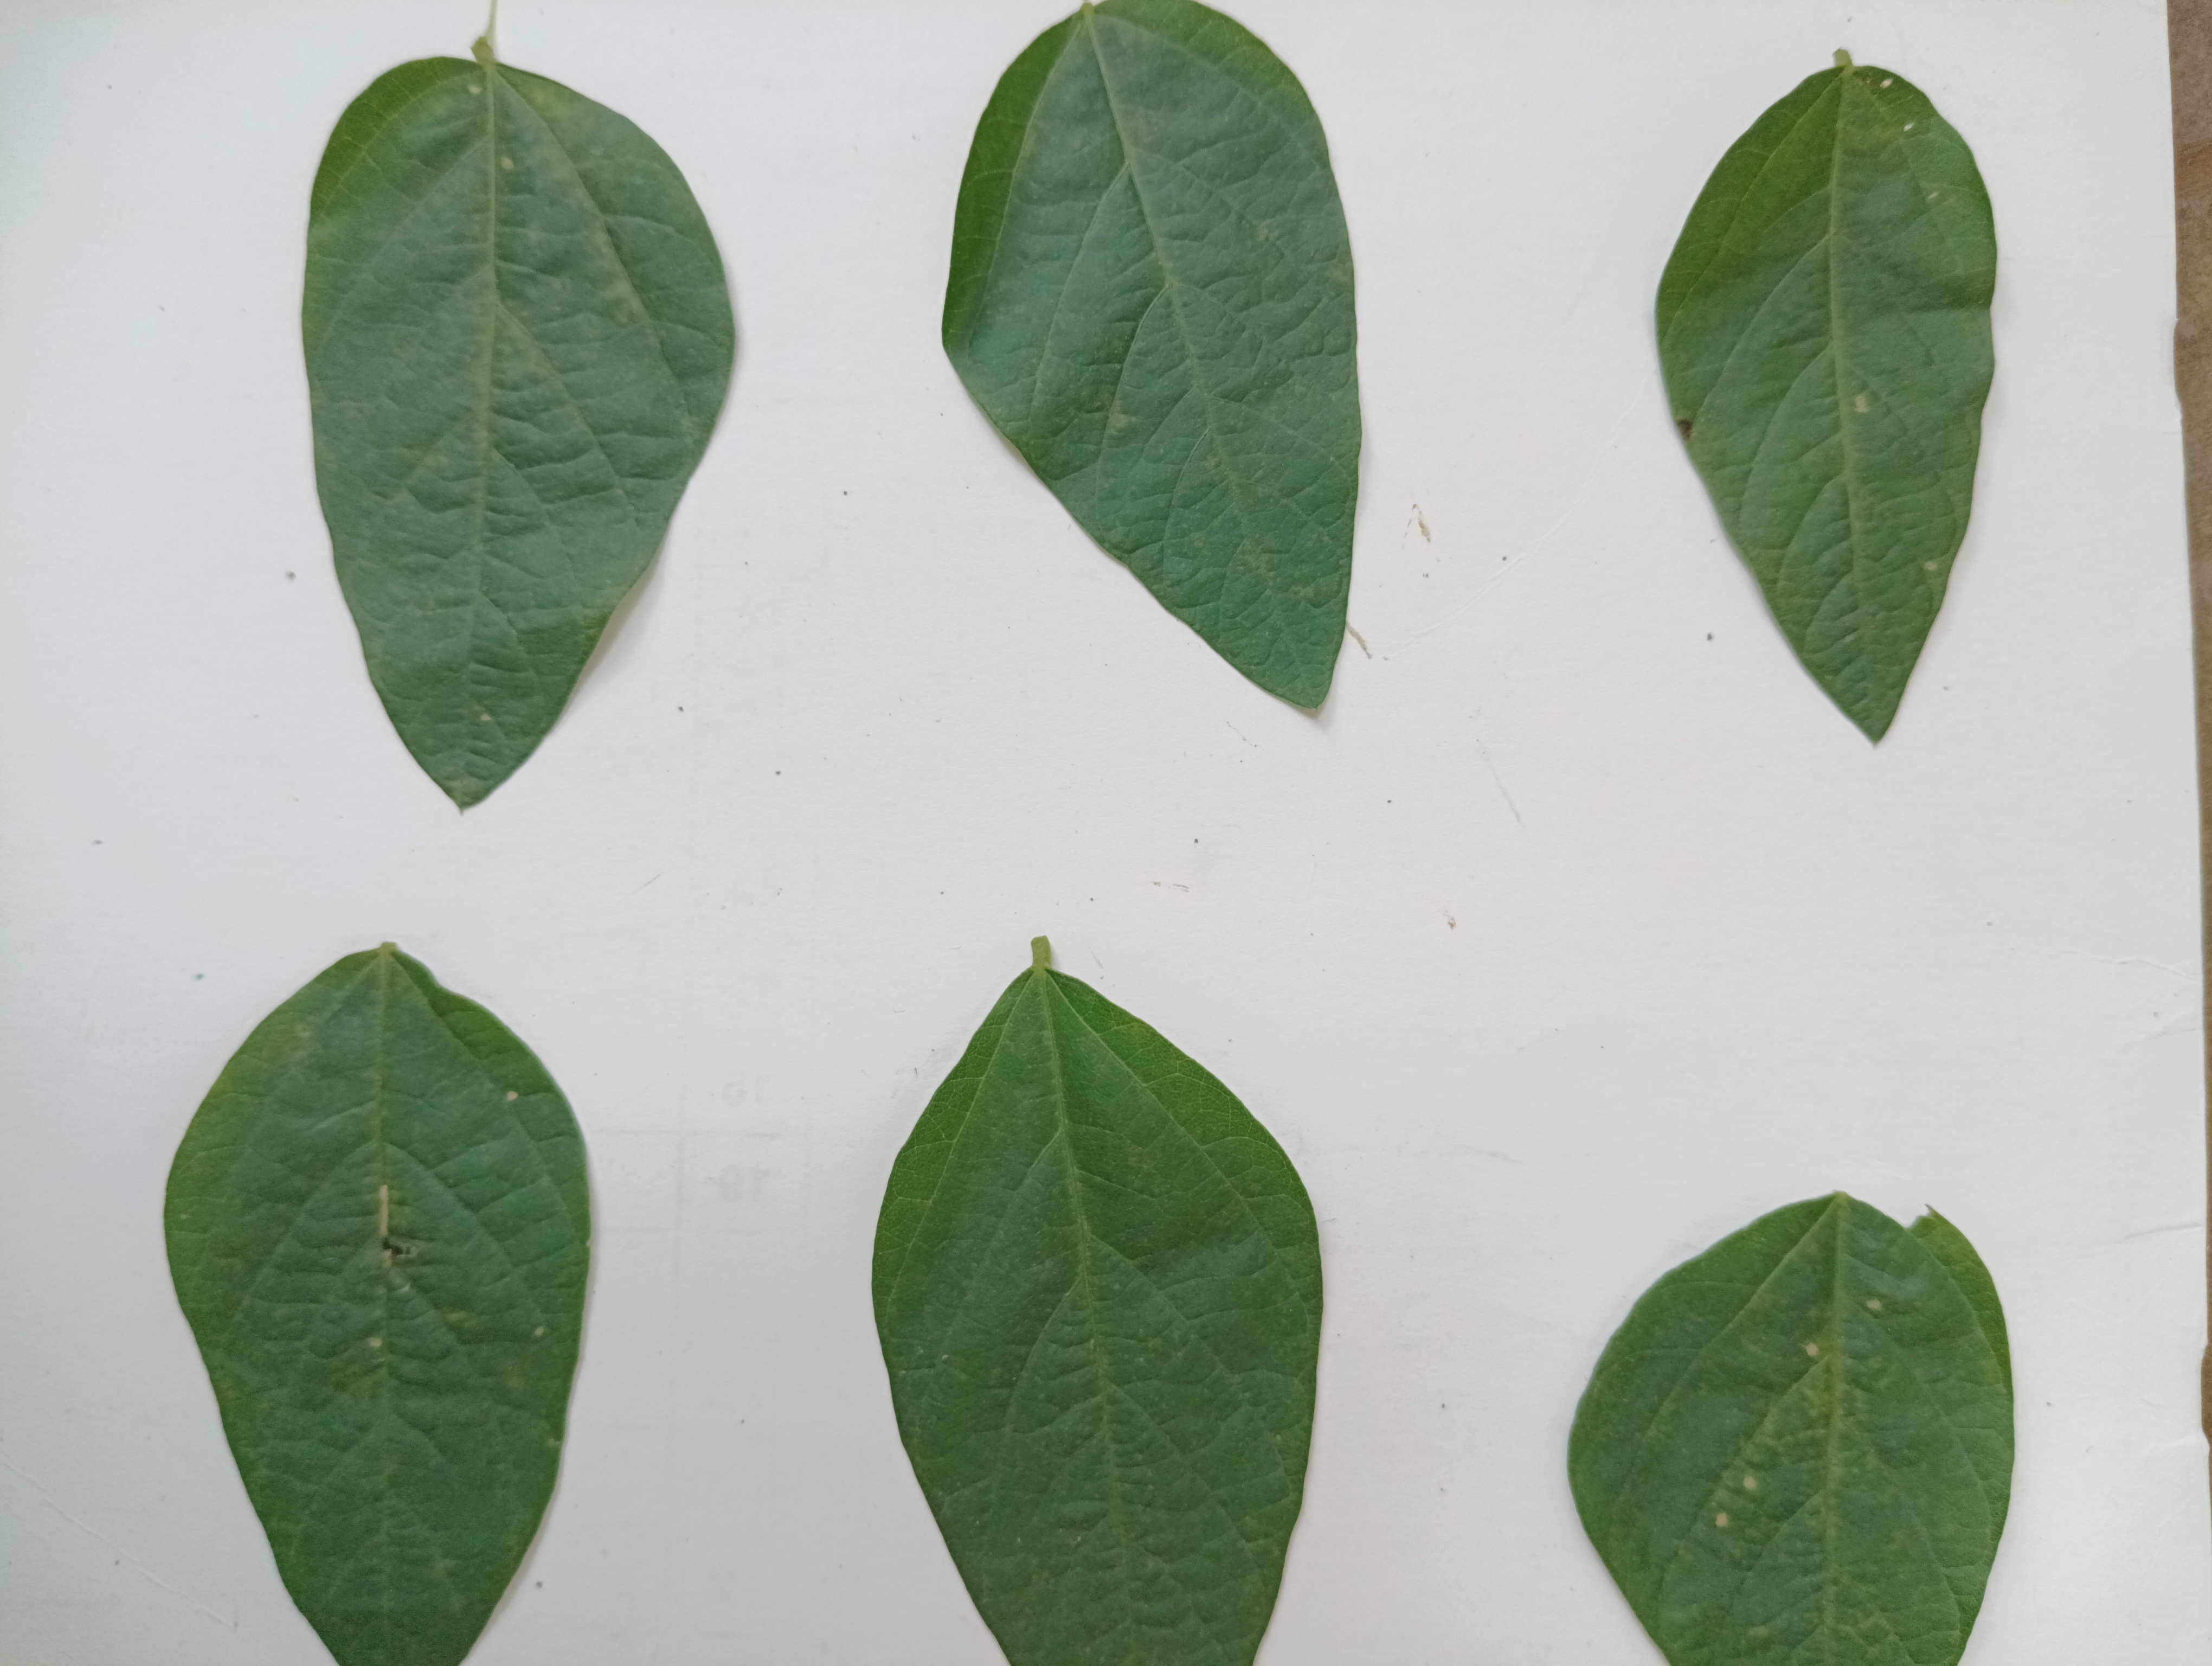
Label: Healthy